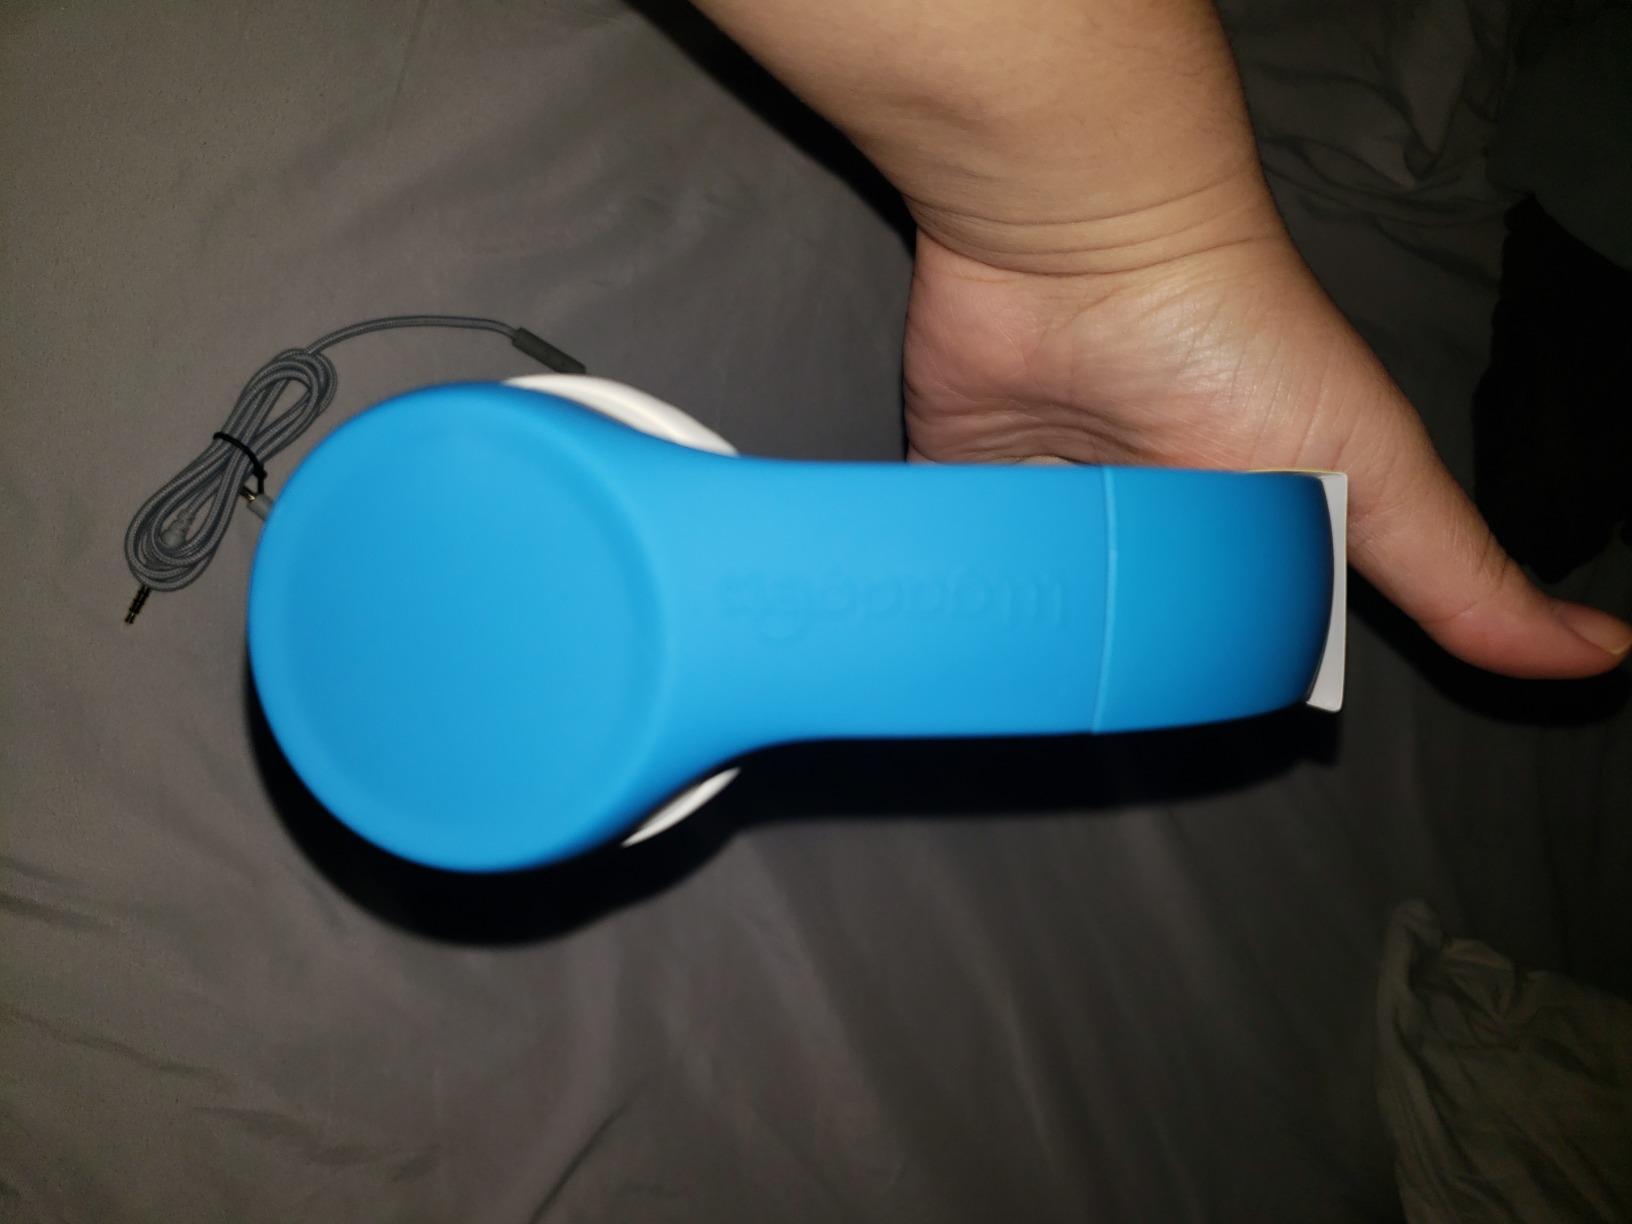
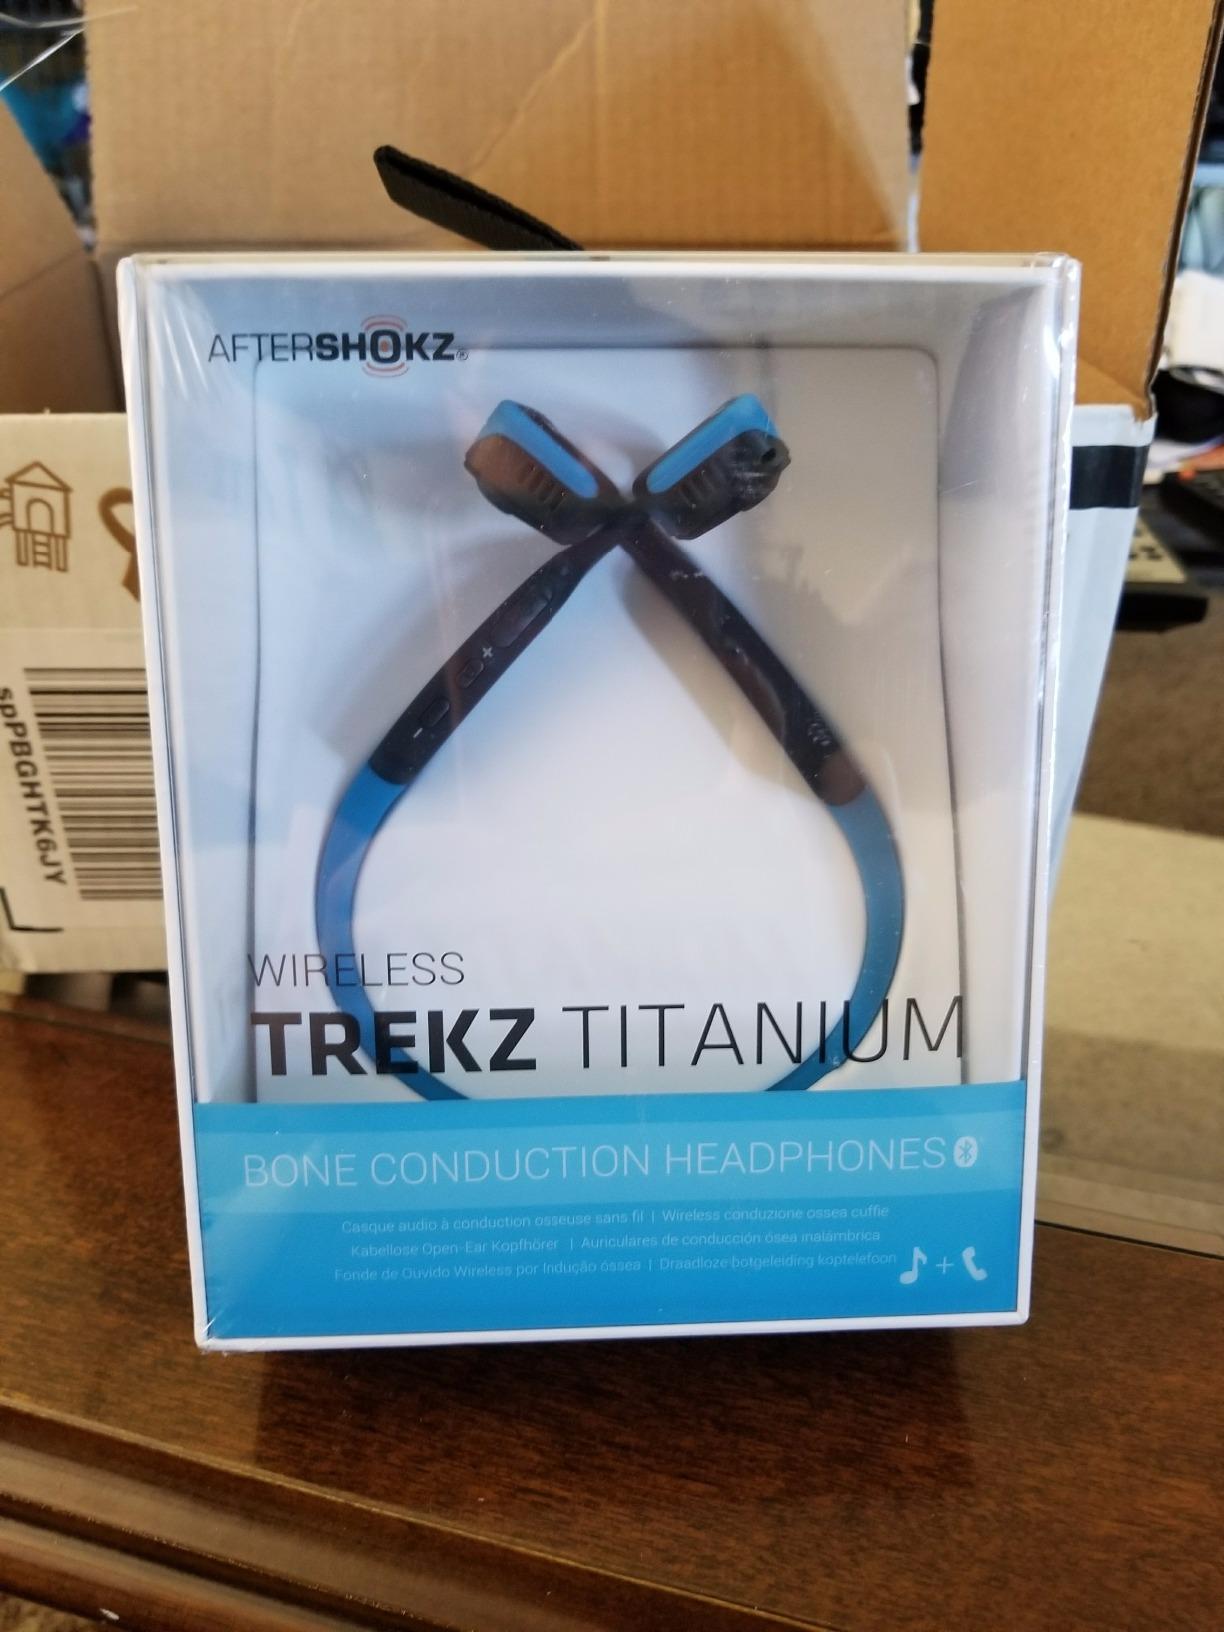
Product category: headphones
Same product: no